Kim's Video and Music

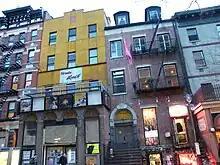
Boarded up store in 2009

Kim's Video and Music was a video and music retail store in Manhattan, New York City; the retailer was described as the "go-to place for rare selections," and was "widely known among the cognoscenti of new, experimental and esoteric music and film". At its peak, there were six locations around Manhattan. Its owner was Yongman Kim.